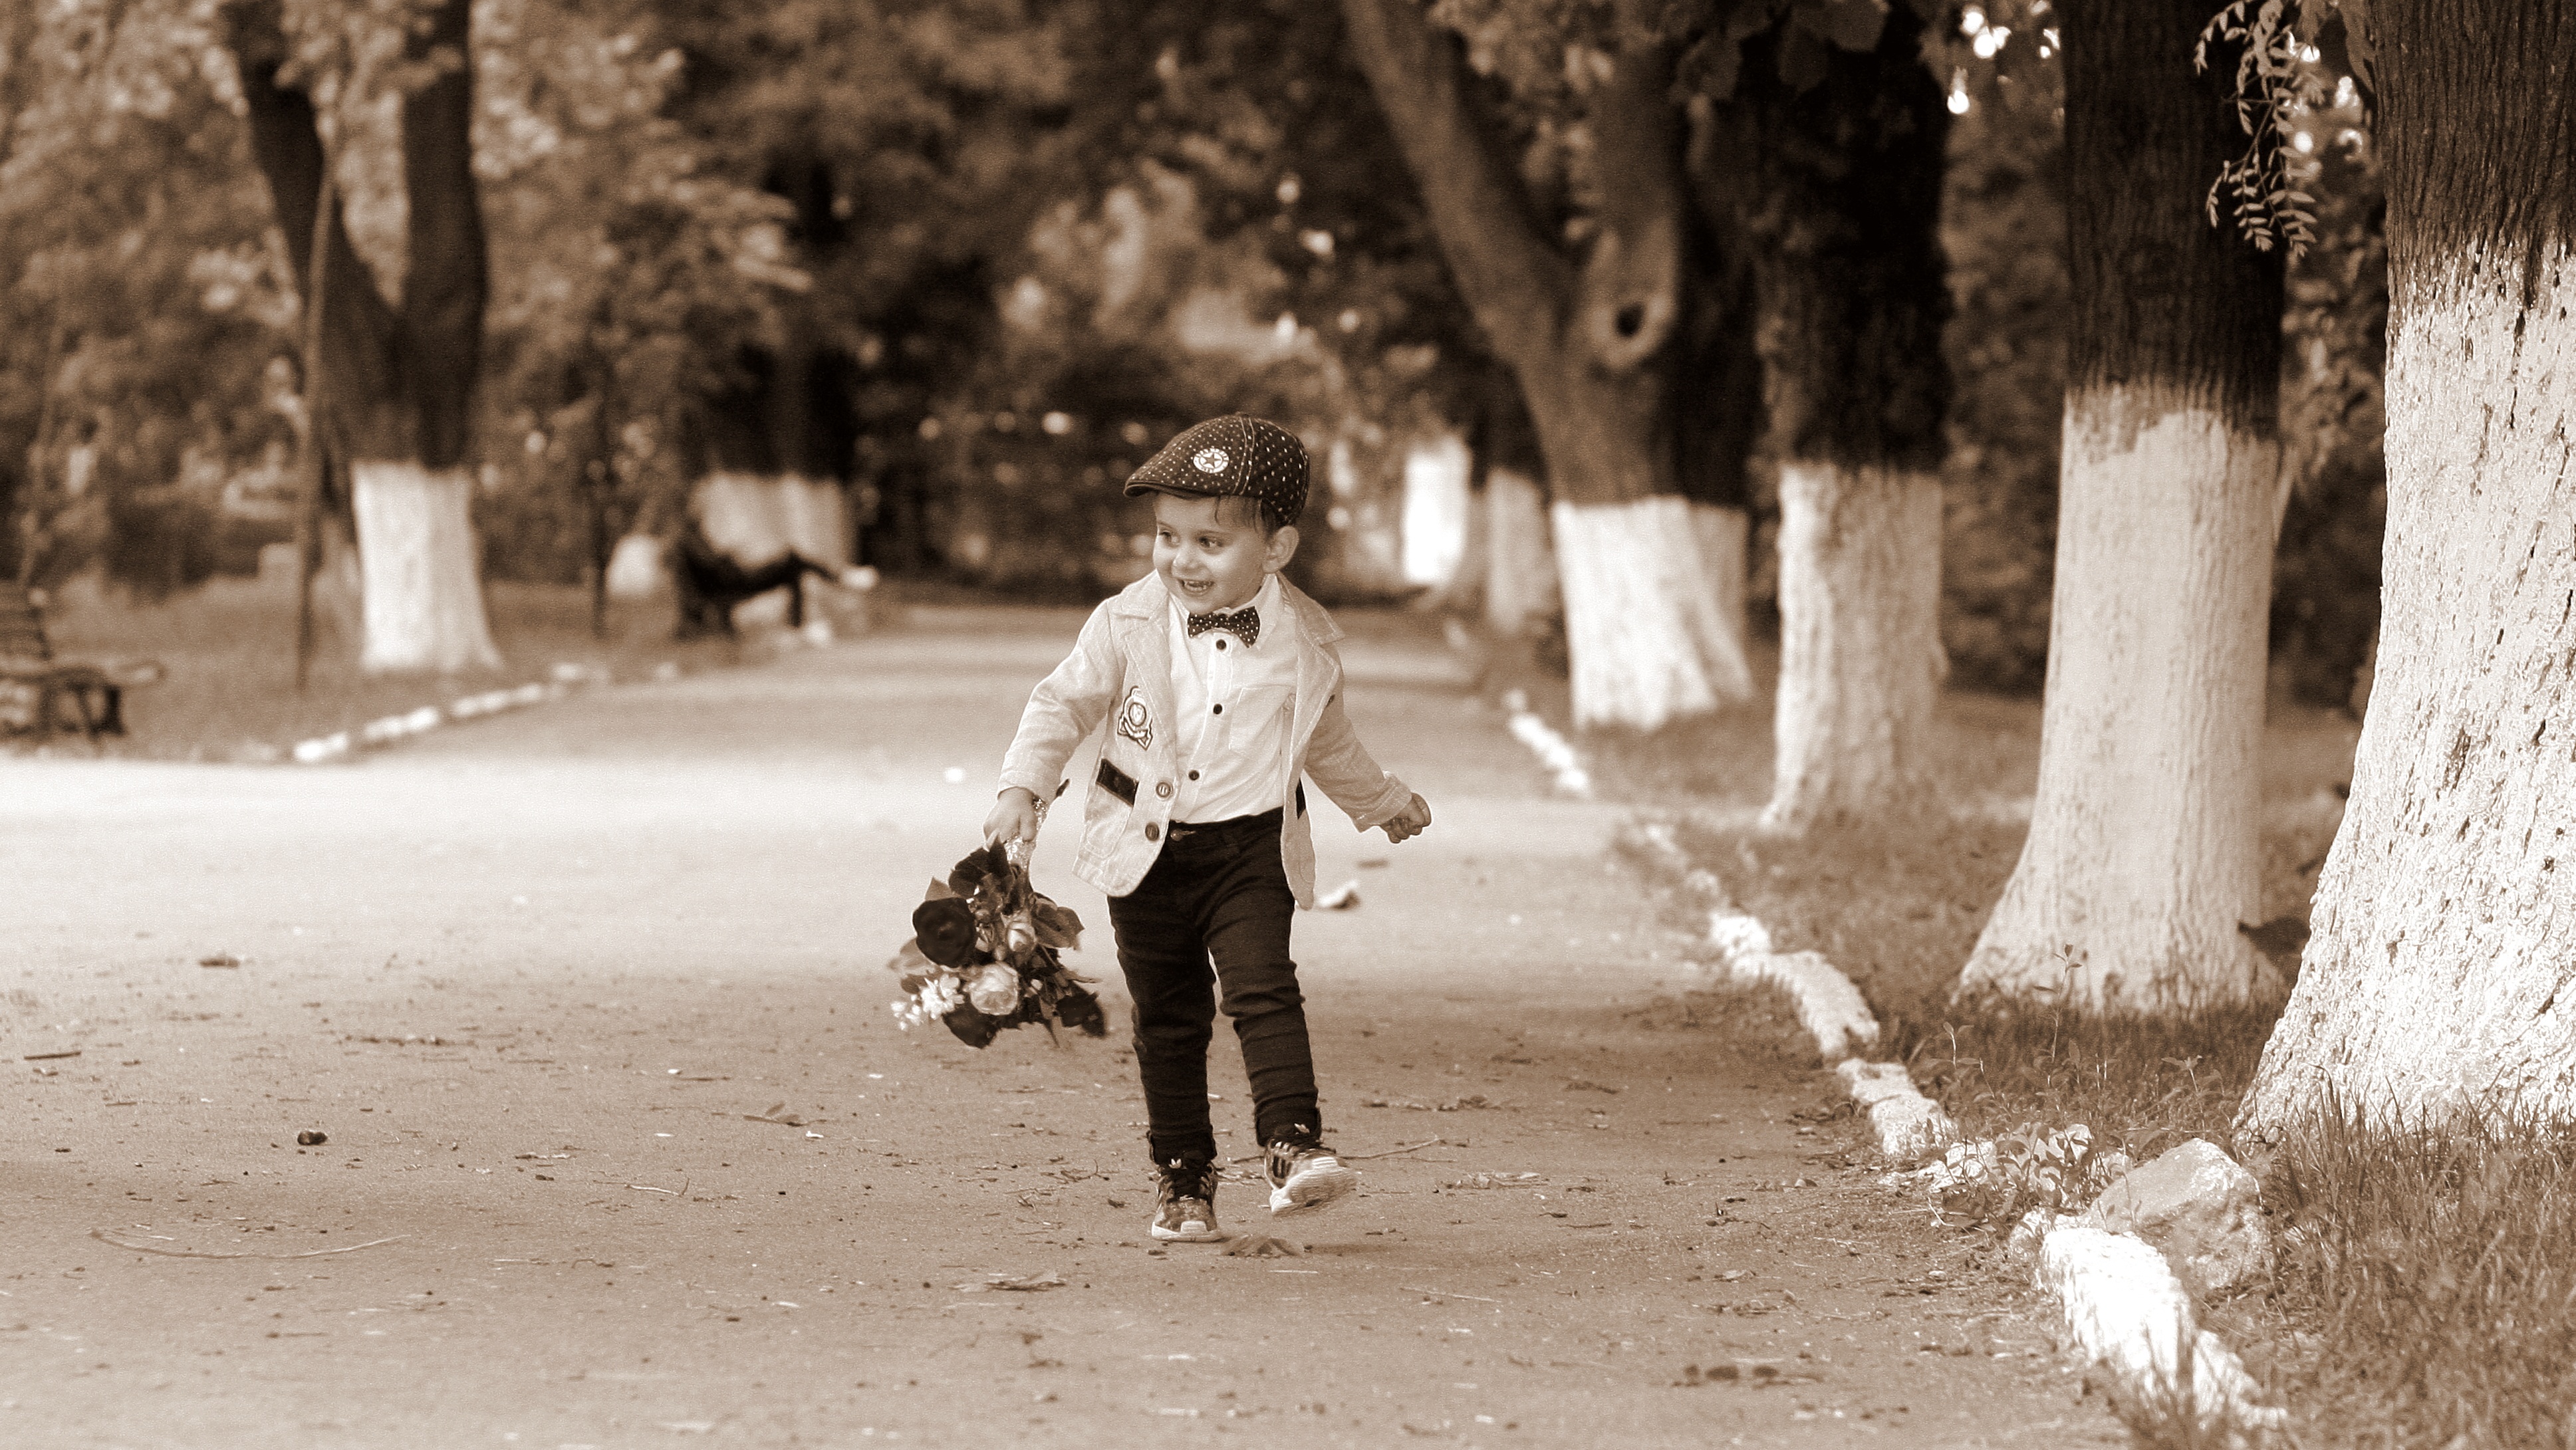
person, winter, people, white, boy, bouquet, spring, park, romantic, child, season, flowers, bow tie, innocence, photograph, beauty, treadmill